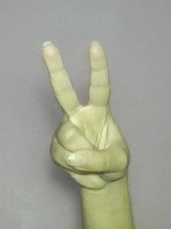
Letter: taa